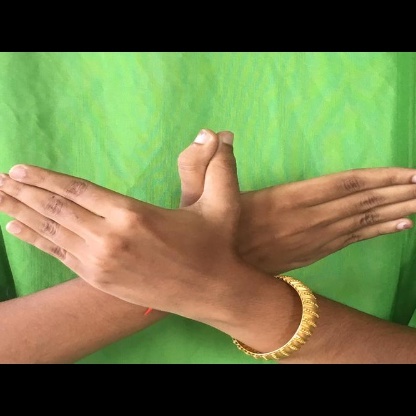
Mudra: Garuda